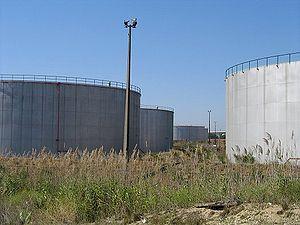
Le PSI 20 est l’indice boursier phare de la bourse de Lisbonne et de Porto. Il reflète l’évolution des 20 valeurs les plus importantes et les plus liquides du marché portugais Euronext Lisbon. Le poids des valeurs composant l'indice PSI 20 est ajusté par rapport au flottant et limité à 20 % de la capitalisation de l’indice, sur la base de révisions périodiques. Le PSI 20 est calculé et diffusé en temps réel, avec une base fixée à 3 000 points au 31 décembre 1992.
Le stockage du pétrole et du gaz consiste à immobiliser temporairement certains volumes de pétrole ou de gaz dans des capacités de stockage appelées appareils à pression ou réservoirs selon, que le produit stocké, est ou n'est pas, sous pression.